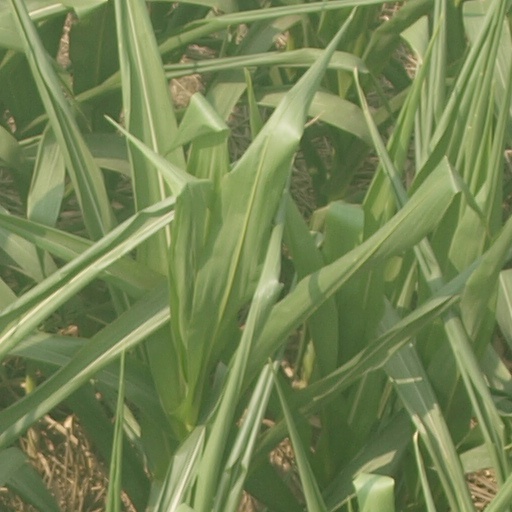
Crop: maize; corn